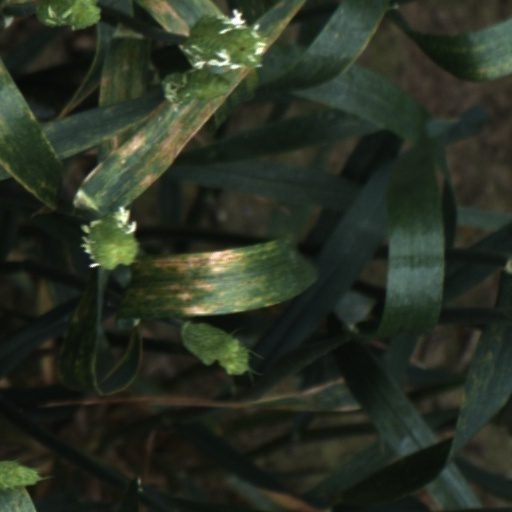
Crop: wheat